Anarchism in Italy

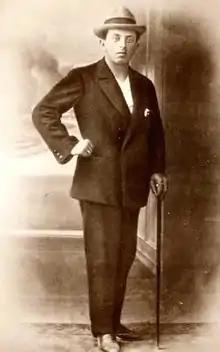
Renzo Novatore

Renzo Novatore was an important individualist anarchist who collaborated in numerous anarchist journals and participated in futurism avant-garde currents. Novatore collaborated in the individualist anarchist journal "Iconoclasta!" alongside the young Stirnerist illegalist Bruno Filippi Novatore belonged to the leftist section of the avant-garde movement of Futurism alongside other individualist anarcho-futurists such as Dante Carnesecchi, Leda Rafanelli, Auro d'Arcola, and Giovanni Governato.